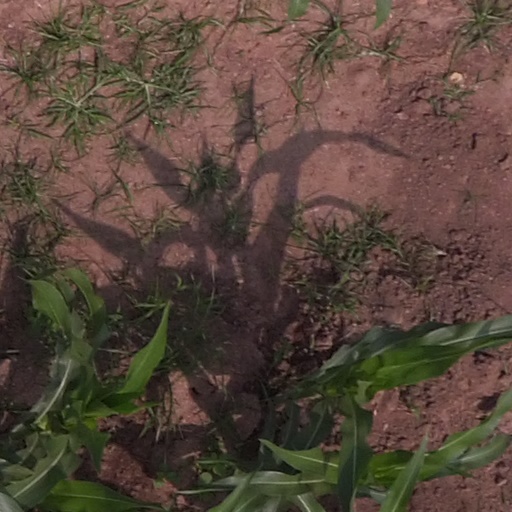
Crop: maize; corn